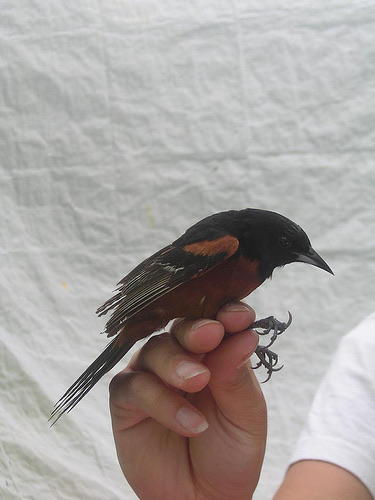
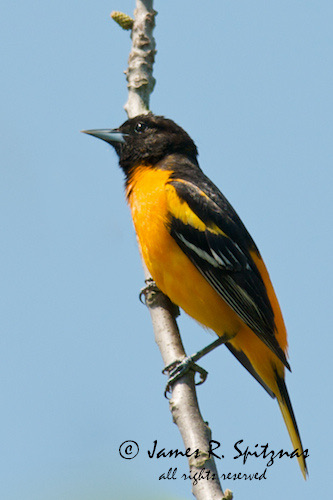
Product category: misc
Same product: yes